Parineeta (2019 film)

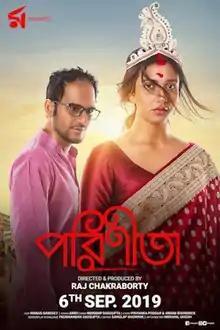
Film poster

Parineeta is a 2019 Indian Bengali vigilante romantic thriller film directed and produced by Raj Chakraborty under the banner Raj Chakraborty Productions. The film illustrates love break up, revenge urban love story and false allegations against men – with Subhashree Ganguly, Ritwick Chakraborty, Gaurav Chakrabarty and Falaque Rashid Roy. Adrit Roy played a pivotal role in the film.